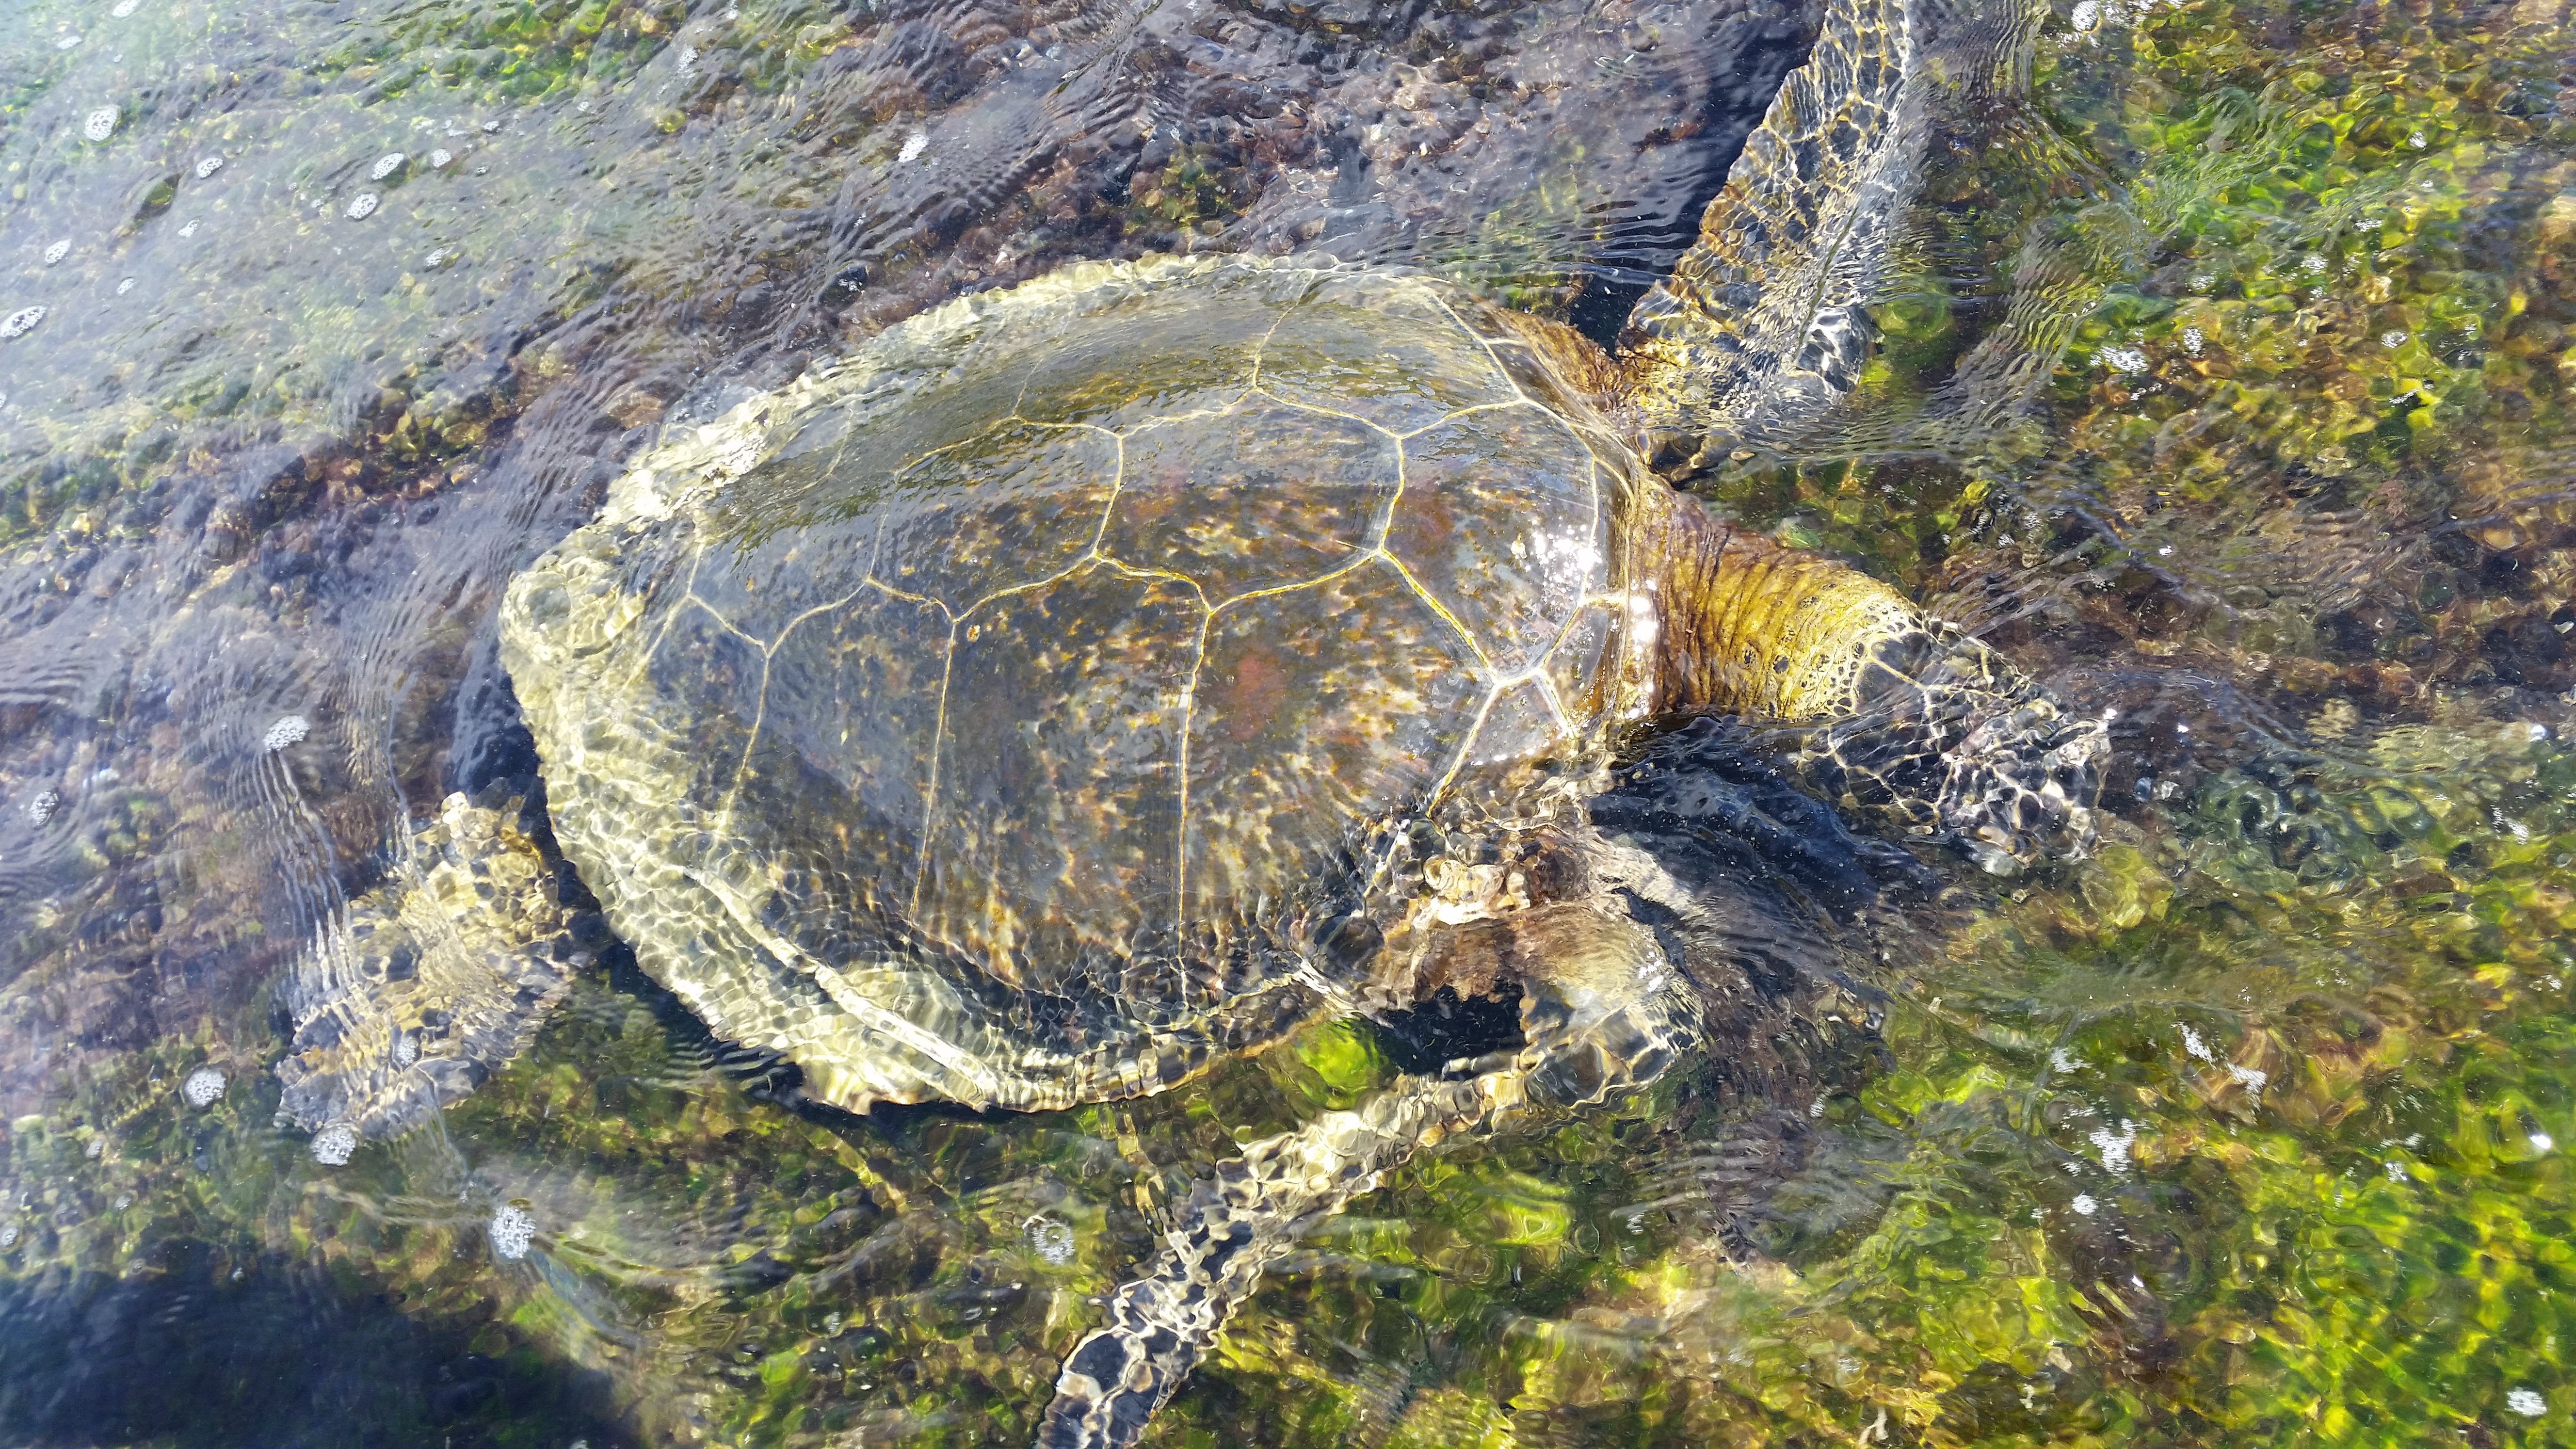
sea, nature, sun, wildlife, biology, turtle, sea turtle, reptile, fauna, vertebrate, creature, meeresbewohner, nature reserve, tierleben, water creature, water turtle, common snapping turtle, marine biology, water beach